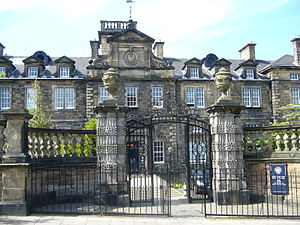
Royal Infirmary of Edinburgh
Det gamle operationshospital fra midten af 1800-tallet
Royal Infirmary of Edinburgh daglig tale kendt som Edinburgh Royal Infirmary eller ERI, er et hospital i Edinburgh, Skotland, der blevet etableret i 1729 og er det ældste frivillig hospital i Skotland. Bygningerne fra 1879 blev hævdet at være den største frivillige hospital i Storbritannien, og senere i det Britiske Imperium. Hospitalet flyttede i 2003 til Little France i det sydvestlige Edinburgh. Det er undervisningssted for klinisk medicin og universitetshospital for University of Edinburgh Medical School. Hospitalet drives af NHS Lothian.